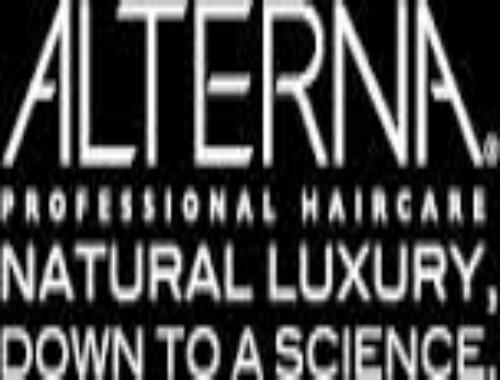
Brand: Alterna Haircare
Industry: Necessities